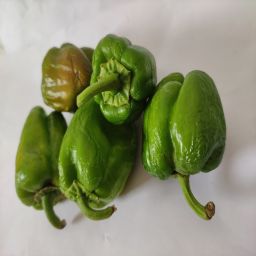
Crop: Bell Pepper
Quality: Old